Cool Companions on Ultrawide Orbits

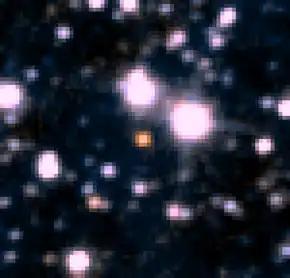
COCONUTS-2b

The COol Companions ON Ultrawide orbiTS (COCONUTS) program is a large-scale survey for wide-orbit planetary and substellar companions considered the first survey of this type of celestial bodies. In 2021, the team announced COCONUTS-2b, the closest exoplanet directly imaged ever. The program is a dedicated large-scale search for wide-orbit giant planets and brown dwarf companions, targeting a sample of 300,000 stars. By using multi-wavelength photometry and multi-epoch astrometry, astronomers are able to assess the candidates' companionship and ultracool nature.